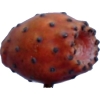
Label: cactus_fruit_red